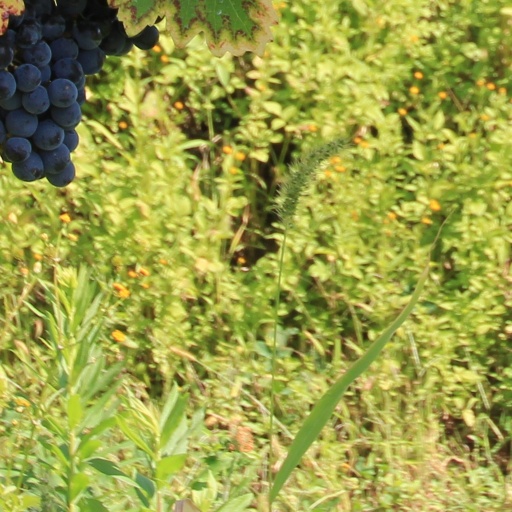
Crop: grape